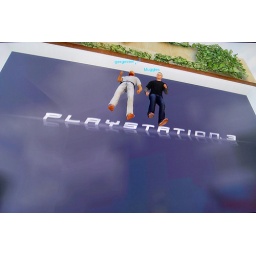
Muggles-Gregeirref in front of PS3 video screen to left of Movie Theatre in Town Square - Glitch